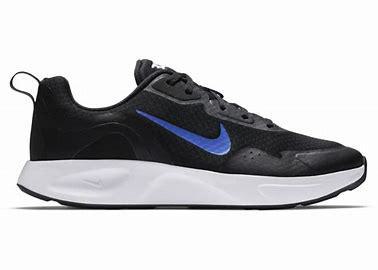
Brand: Nike
Model: Wearallday